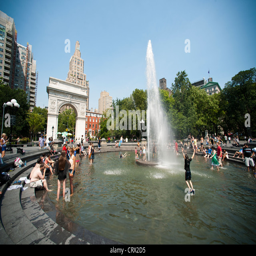
filming location and visitors gravitate towards parks with fountains in an effort to cool off